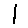
Label: 1